Going for the One

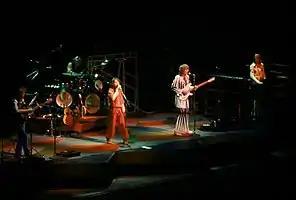
Yes performing on the 1977 tour

"Turn of the Century" is credited to Anderson, Howe and White, the only track on the album that credits Alan White as a writer. The song tells the story of Roan, a sculptor whose wife dies in the winter and, while in grief of her death, carves a statue of her and she is brought back to life. Anderson gained the idea from the opera "La bohème", with additional inspiration from the Greek mythological figure Pygmalion, who falls in love with a statue of a woman that he carved. It was considerably shorter in length in its original form, but as the band continued to develop the song further Anderson suggested the song should tell the story musically before he added lyrics. White came up with the song's chord sequences on piano and also wrote the initial vocal melody, which Anderson took a liking to and wrote words for: the chords were later developed further in certain sections by Howe. White also wrote the section where the drums incorporate the tympani towards the end. The opening minutes of the track became one of Howe's favourite pieces of music by the band.